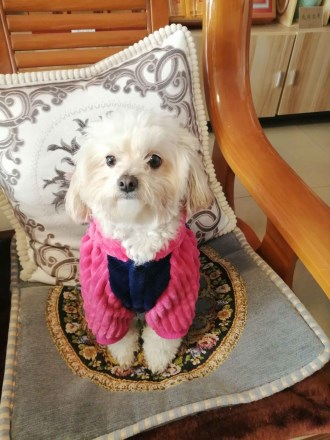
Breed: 7449-n000128-teddy